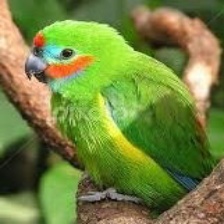
Species: DOUBLE EYED FIG PARROT
Scientific name: CYCLOPSITTA DIOPHTHALMA